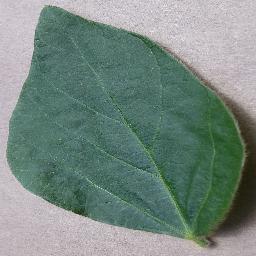
Label: Soybean___healthy